Government of National Salvation

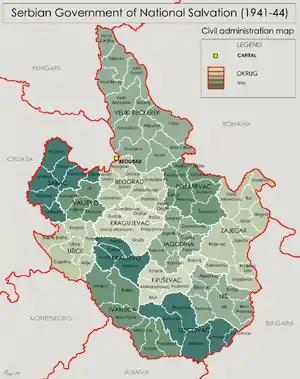
Administrative subdivisions instituted by the Government of National Salvation.

Serbia's borders initially incorporated parts of the territory of five of the prewar banovinas. In October 1941, the Germans ordered the Nedić government to reorganise the territory, as the existing structure was not suitable and did not meet military requirements. By means of an order issued on 4 December 1941, the German military commander adjusted the military-administrative structure to conform to German requirements. As a result, the district subdivision (which had existed in the Kingdom of the Serbs, Croats and Slovenes prior to the formation of the banovinas) was restored. The Nedić government issued a decree on 23 December 1941 by which Serbia was divided into 14 districts and 101 municipalities. The District of Veliki Bečkerek (also known as The Banat) was theoretically part of Serbia, but became an autonomous district, run by the members of local ethnic German population. On 27 December 1941, the heads of the districts were appointed and met with Milan Nedić, Milan Aćimović, Tanasije Dinić, and Cvetan Đorđević.